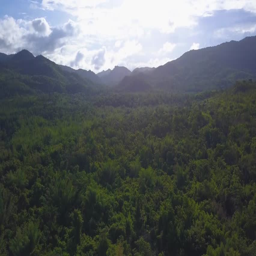
aerial view from a drone .